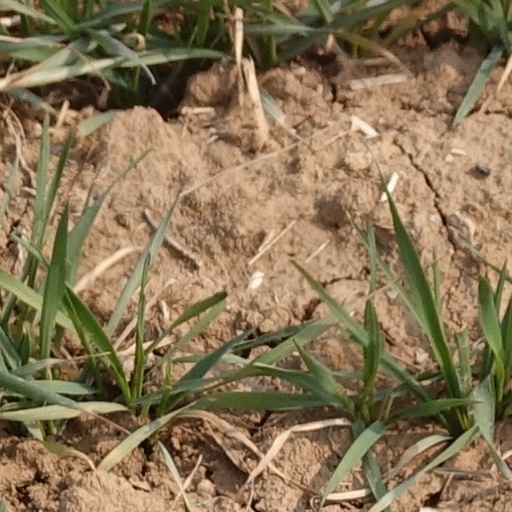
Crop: wheat